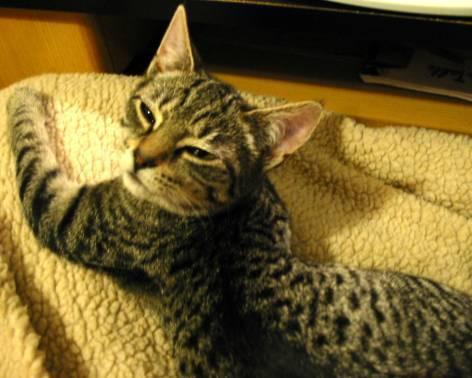
cat